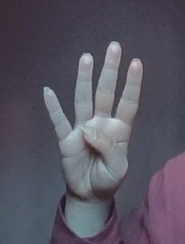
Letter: kaaf